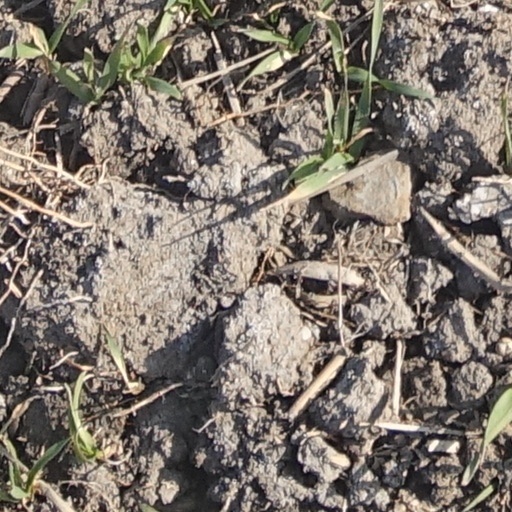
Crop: wheat